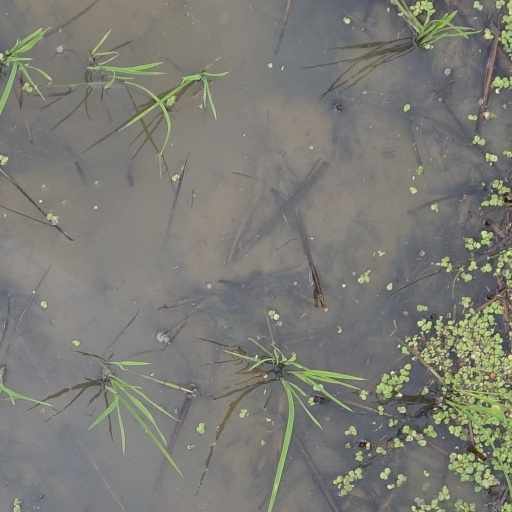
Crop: rice